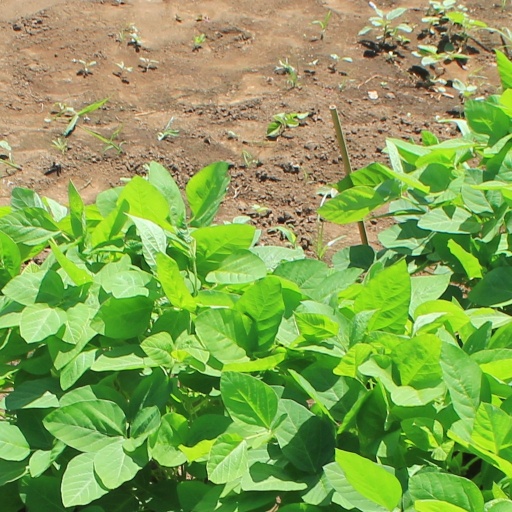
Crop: soybean